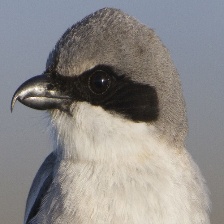
Species: LOGGERHEAD SHRIKE
Scientific name: LANIUS LUDOVICIANUS